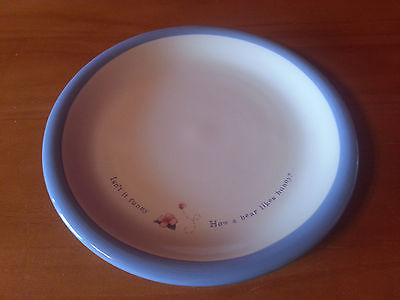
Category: mug